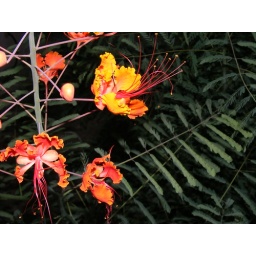
Pretty flower by my front door